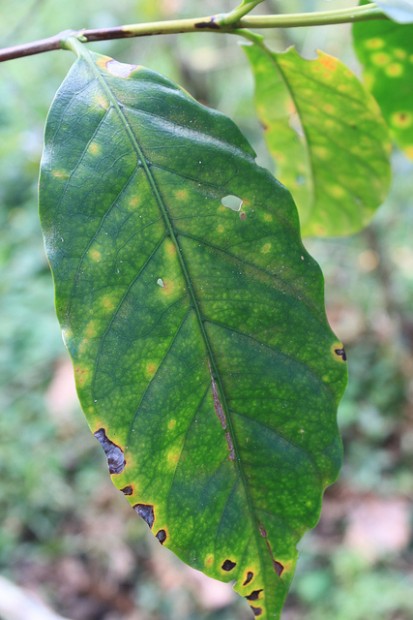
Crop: unknown
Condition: coffee_rust